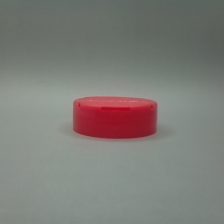
Color: red/orange/pink/fuchsia/brown
Cap type: dual flip-top cap